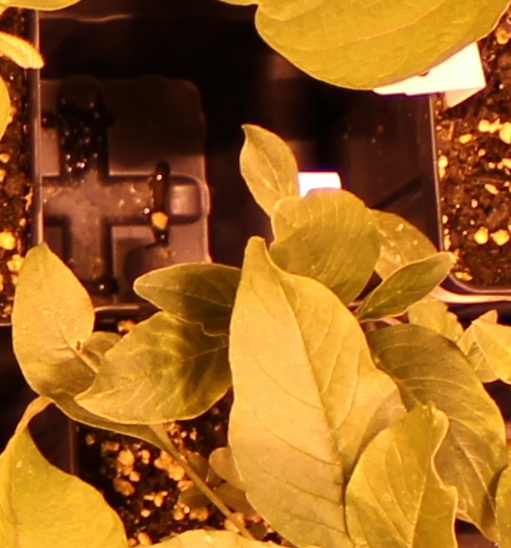
Label: Waterhemp